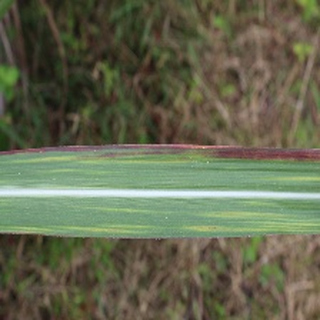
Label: sugarcane_bacterial_blight